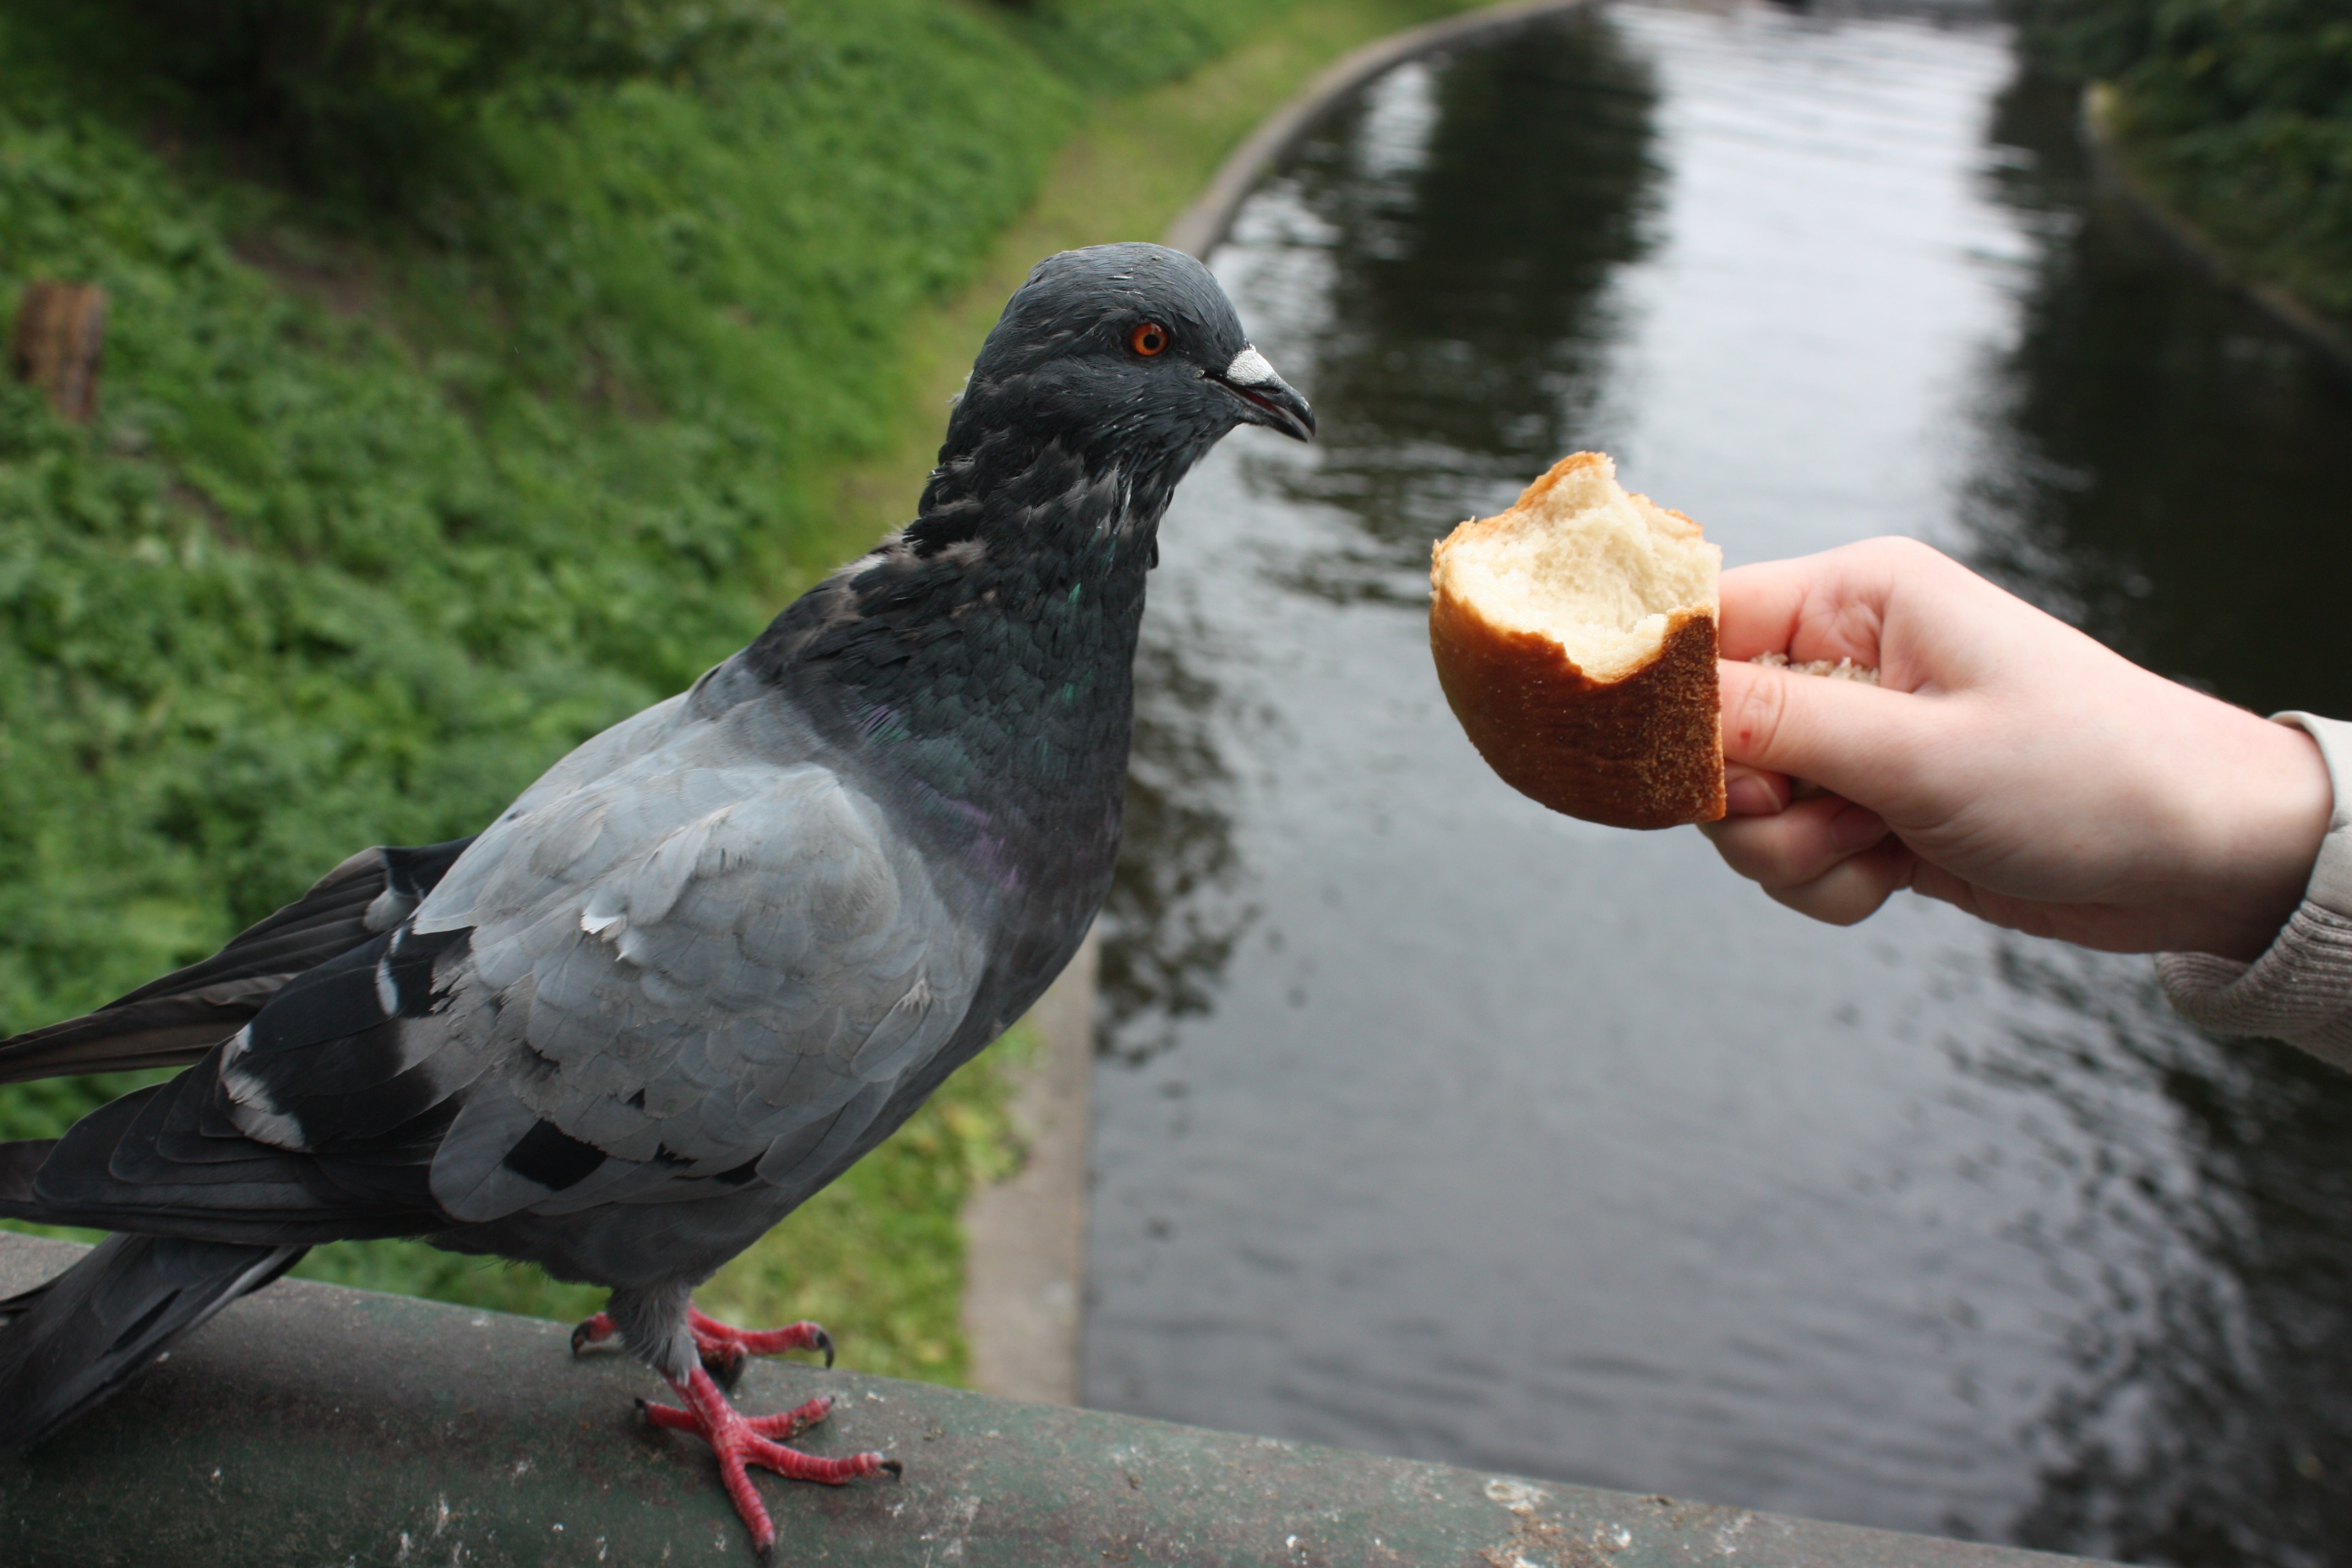
hand, water, bird, city, wildlife, feed, beak, bread, fauna, muffin, pigeons, dove, vertebrate, golubka, blue grey pigeons, the courtship, perching bird, pigeons and doves